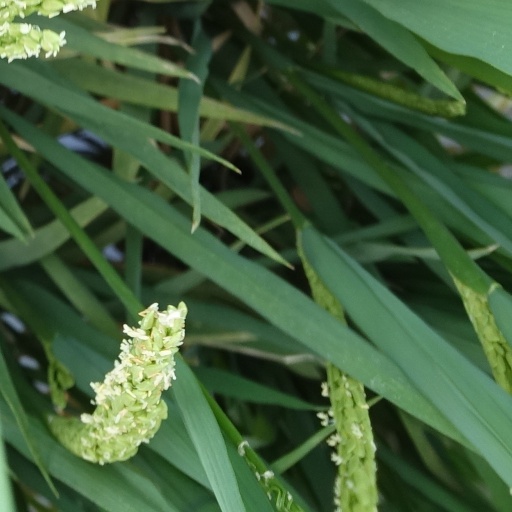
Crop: rice